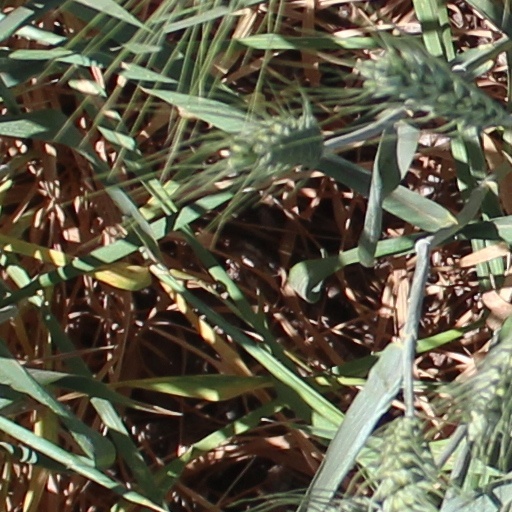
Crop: wheat